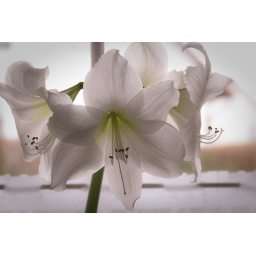
white flower in the light